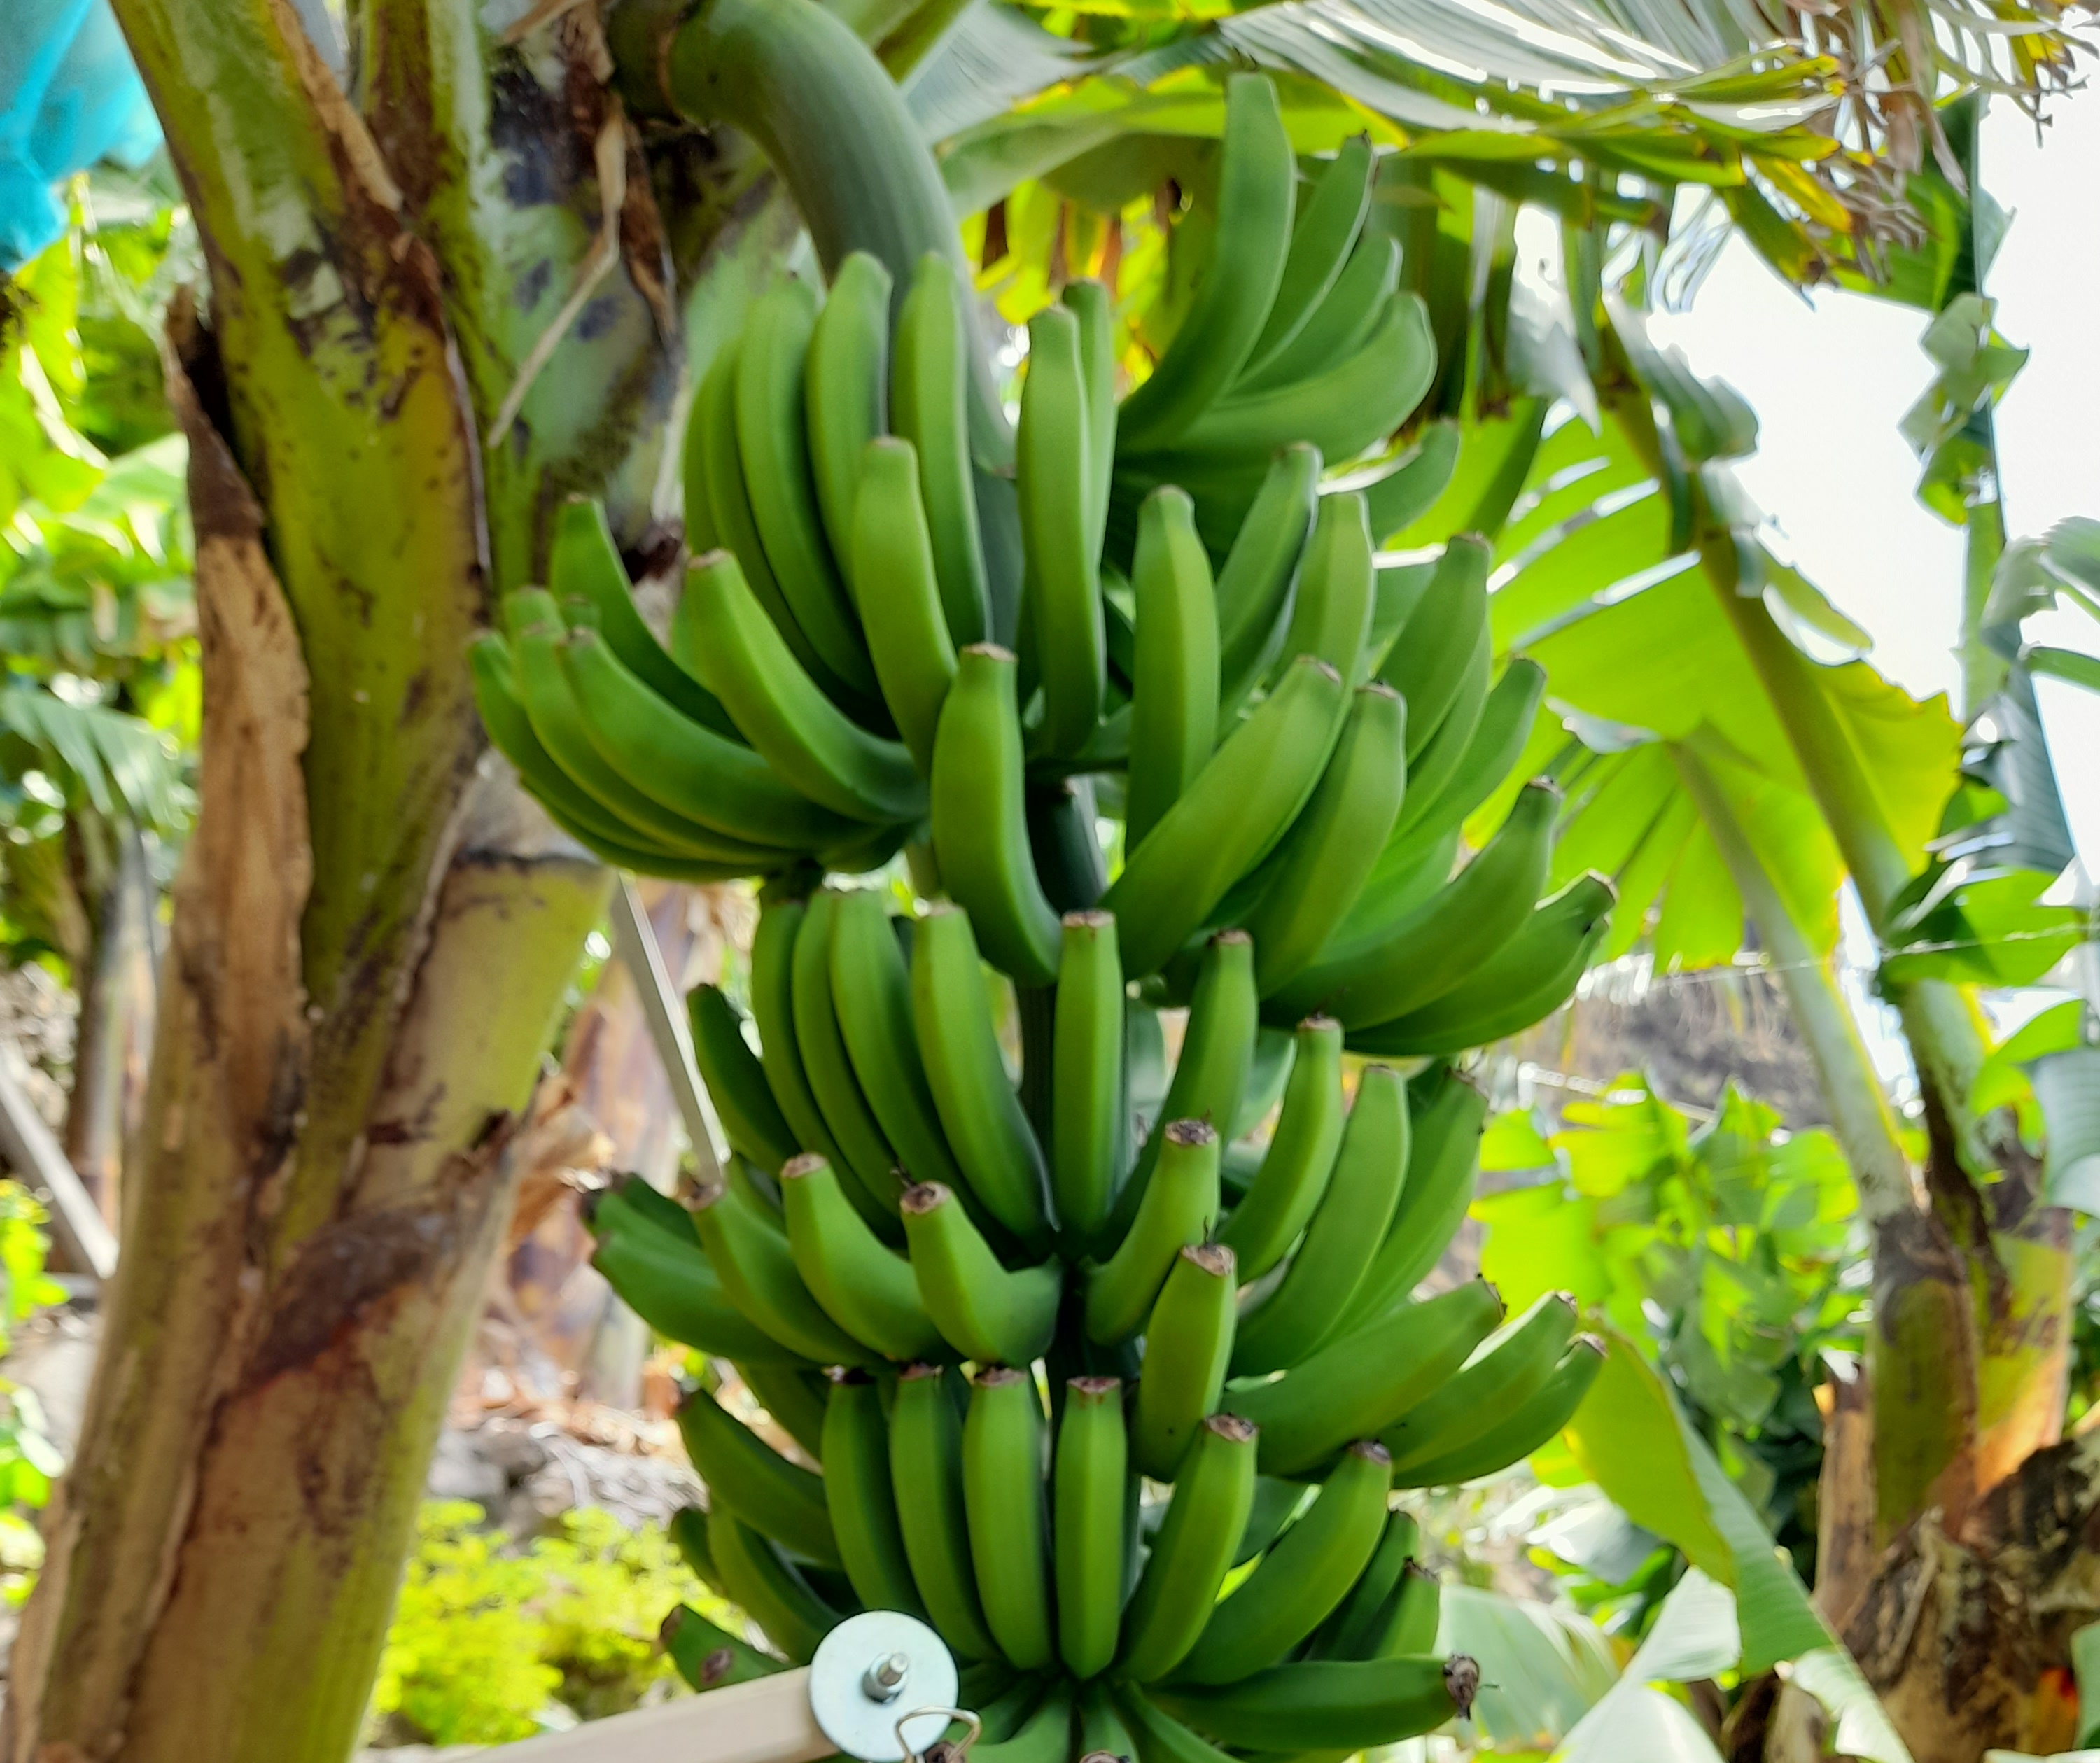
Label: Keep